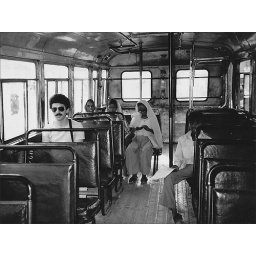
...in India.I was impressed by the leather seats and wooden floor in buses.Smoking was allowed in public buses until 2008.